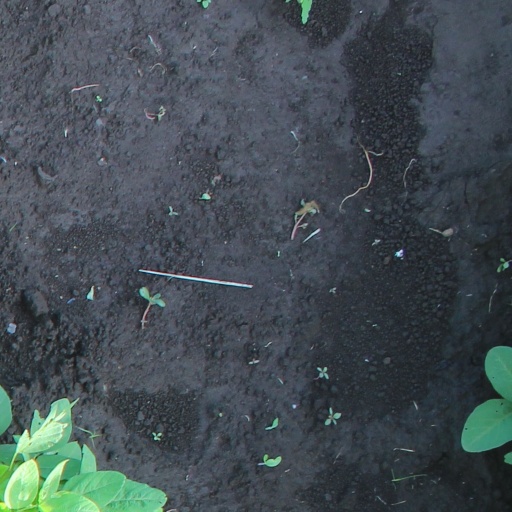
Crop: soybean